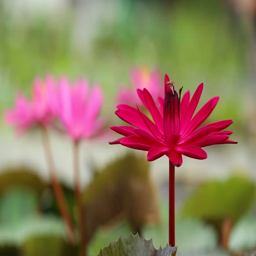
bees collect some pollen on lotus flower .